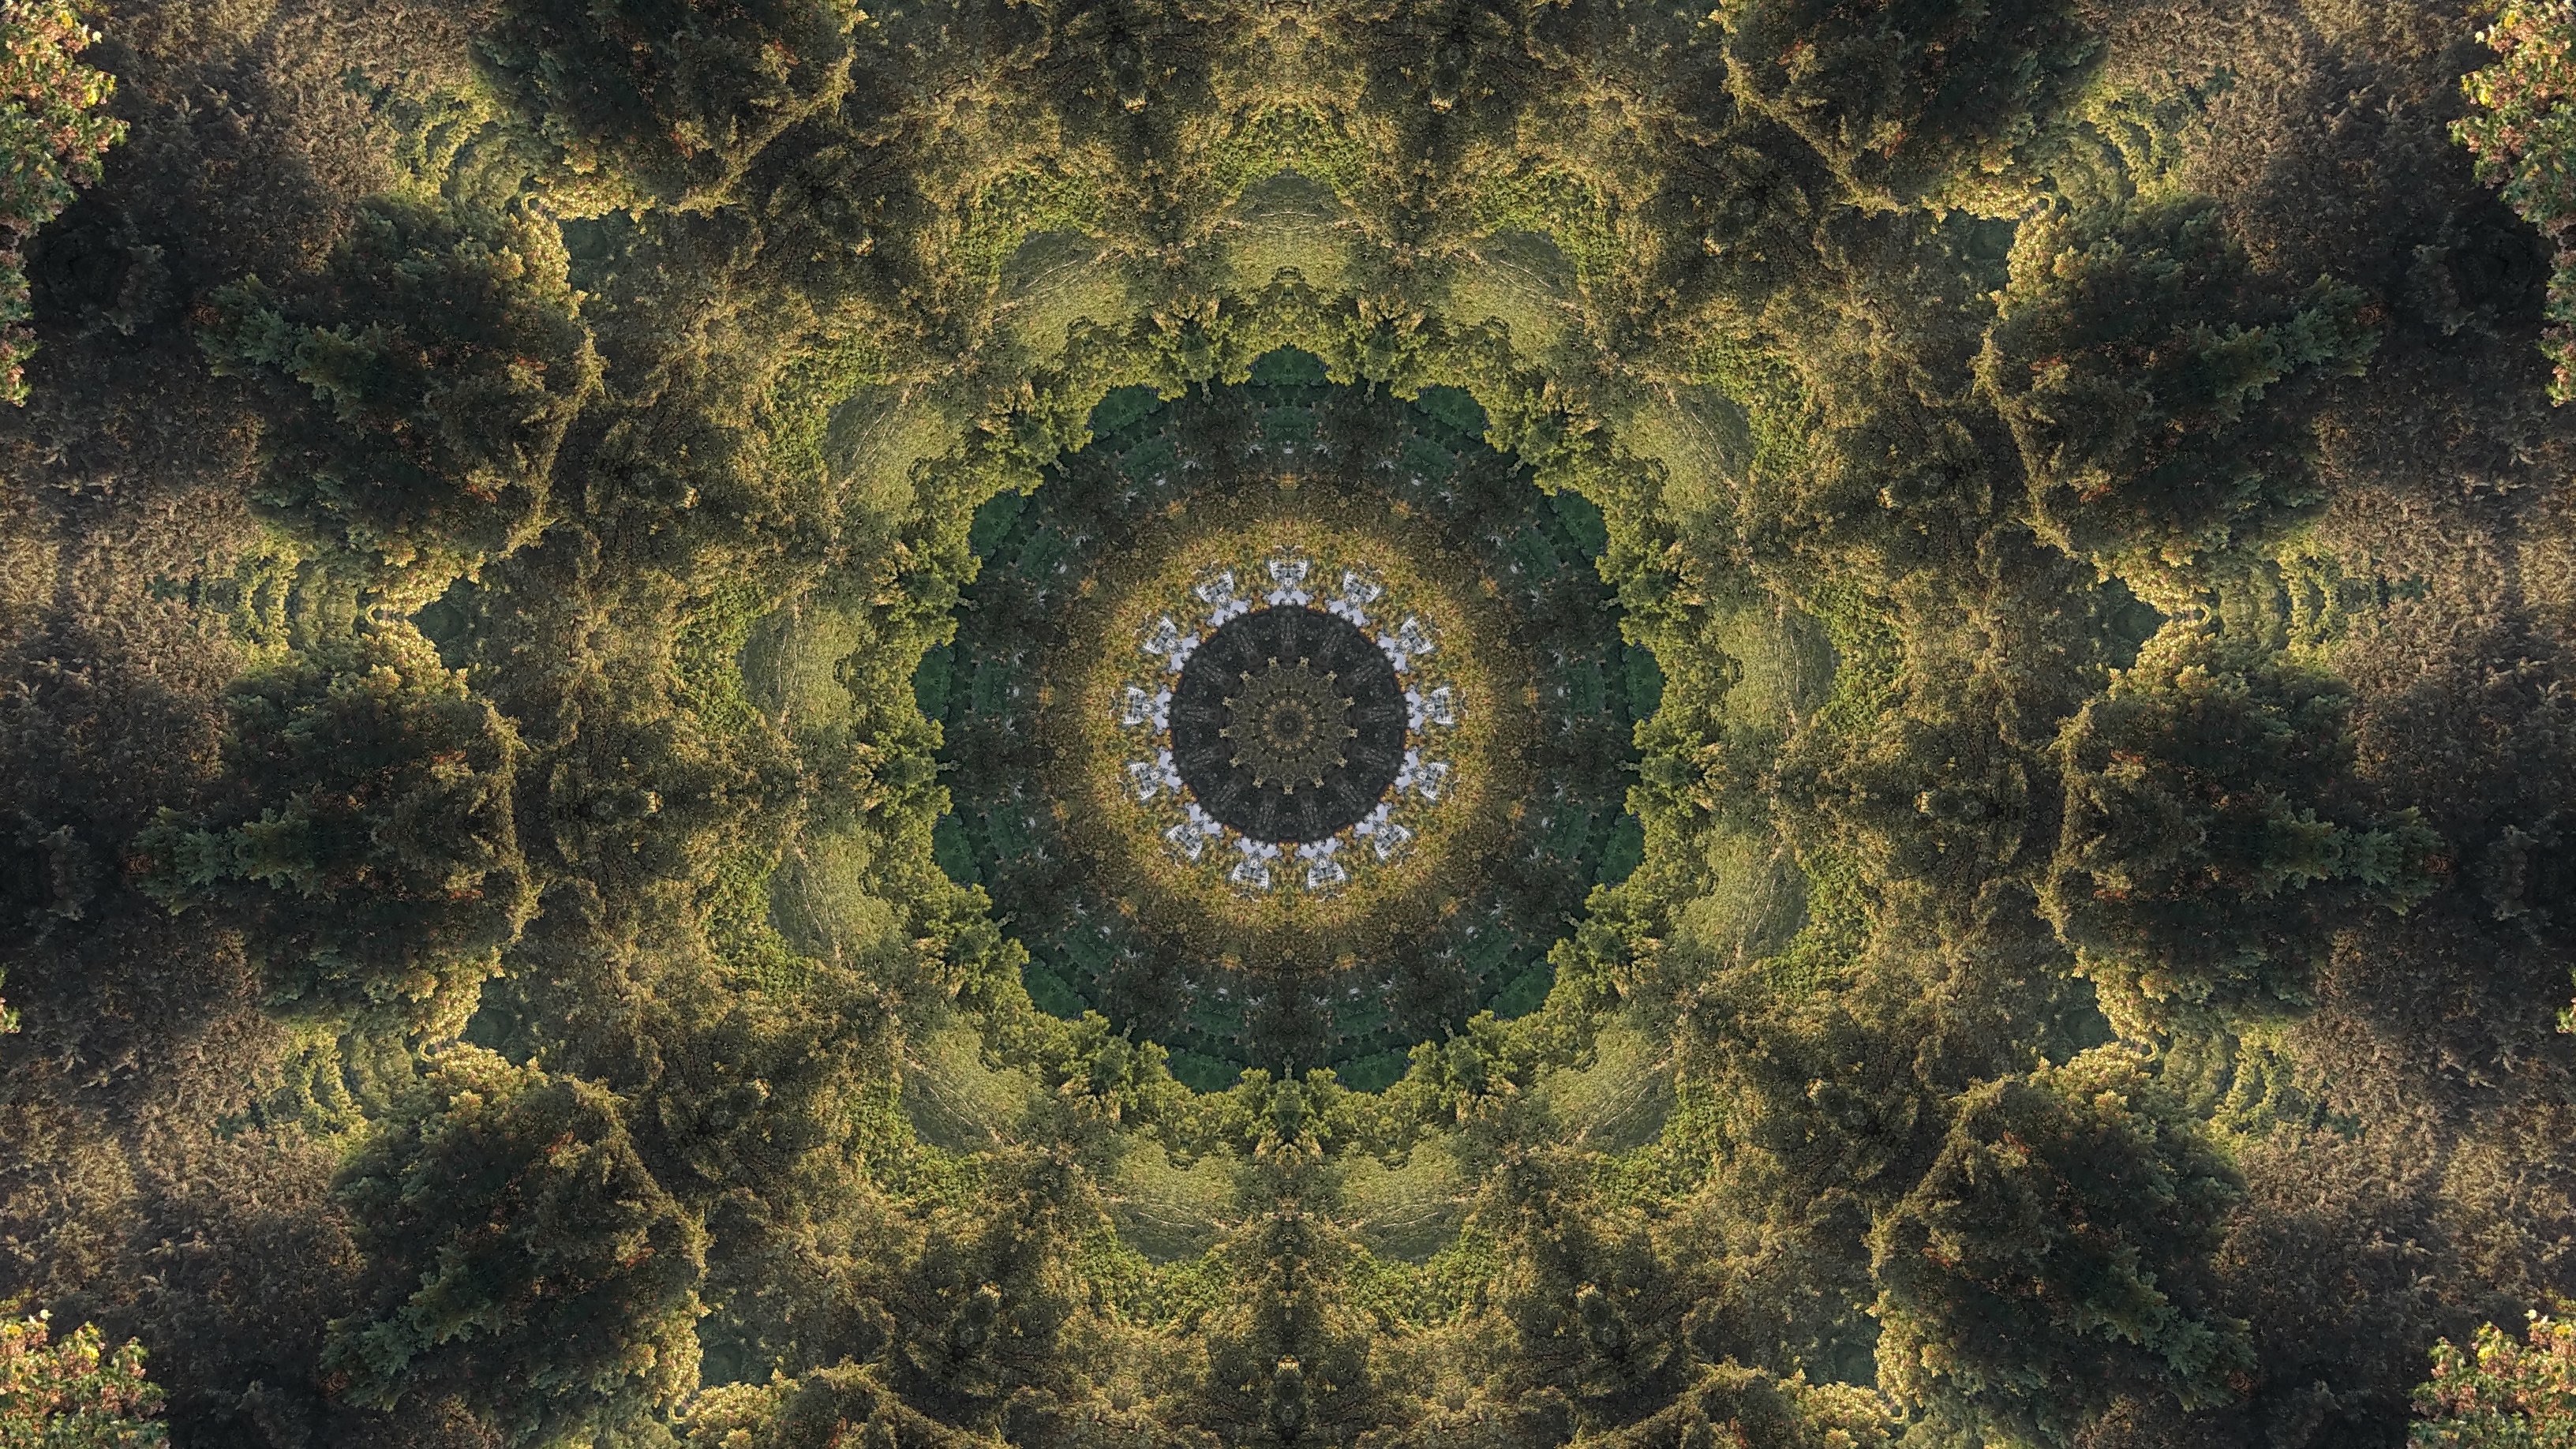
tree, nature, rock, sunlight, texture, leaf, green, circle, art, symmetry, ancient history, fractal art